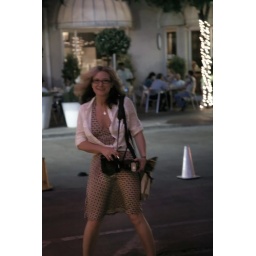
for a girl in a slinky dress on a windy night!